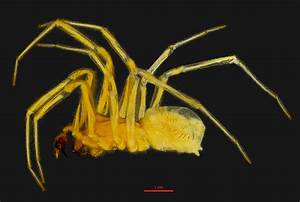
Label: spider